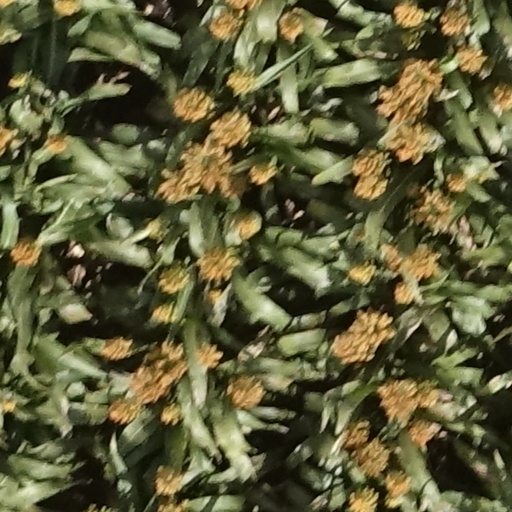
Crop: sorghum